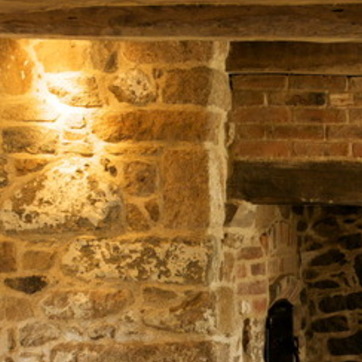
Material: stone